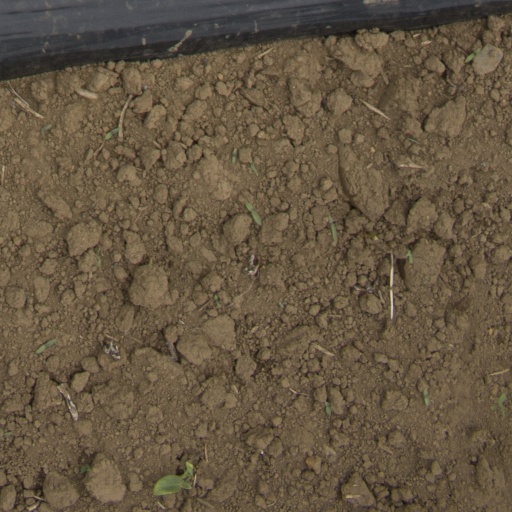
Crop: Jerusalem artichoke